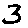
Label: 3